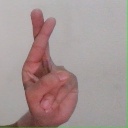
अक्षर: र